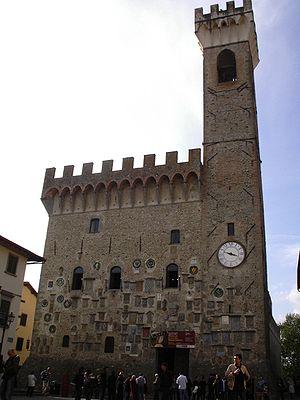
Scarperia est une commune italienne de la ville métropolitaine de Florence dans la région Toscane en Italie, située à environ 25 km au nord-est de Florence. C'est un centre reconnu de coutellerie et le circuit du Mugello passe à proximité. Depuis 2009, les machines à expresso « La Marzocco » y sont produites. En date du 31 décembre 2009, Scarperia a une population de 7 994 habitants sur un territoire de 79.37 km², soit une densité de 98,39 hab/km².